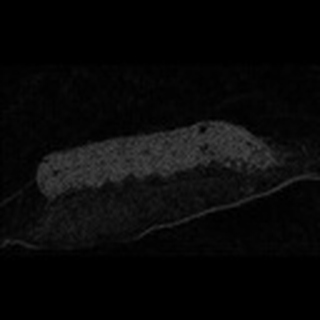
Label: cotton_army_worm